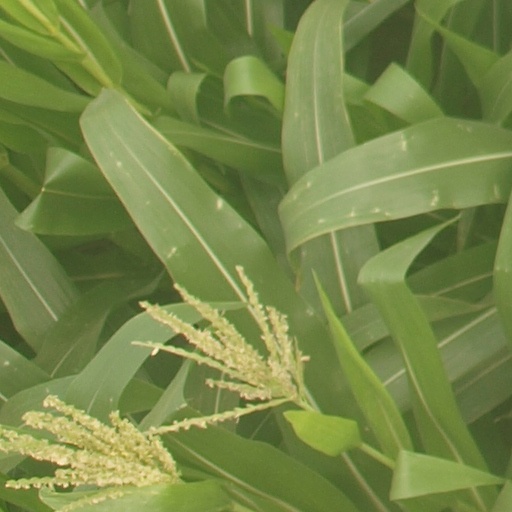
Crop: maize; corn